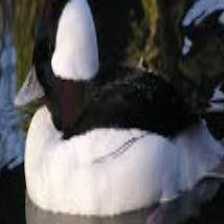
Species: BUFFLEHEAD
Scientific name: BUCEPHALA ALBEOLA
ImageNet parent category: drake